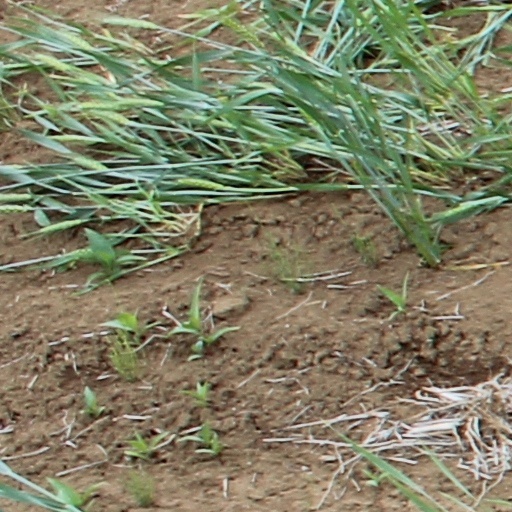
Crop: wheat